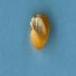
Maize quality: Good